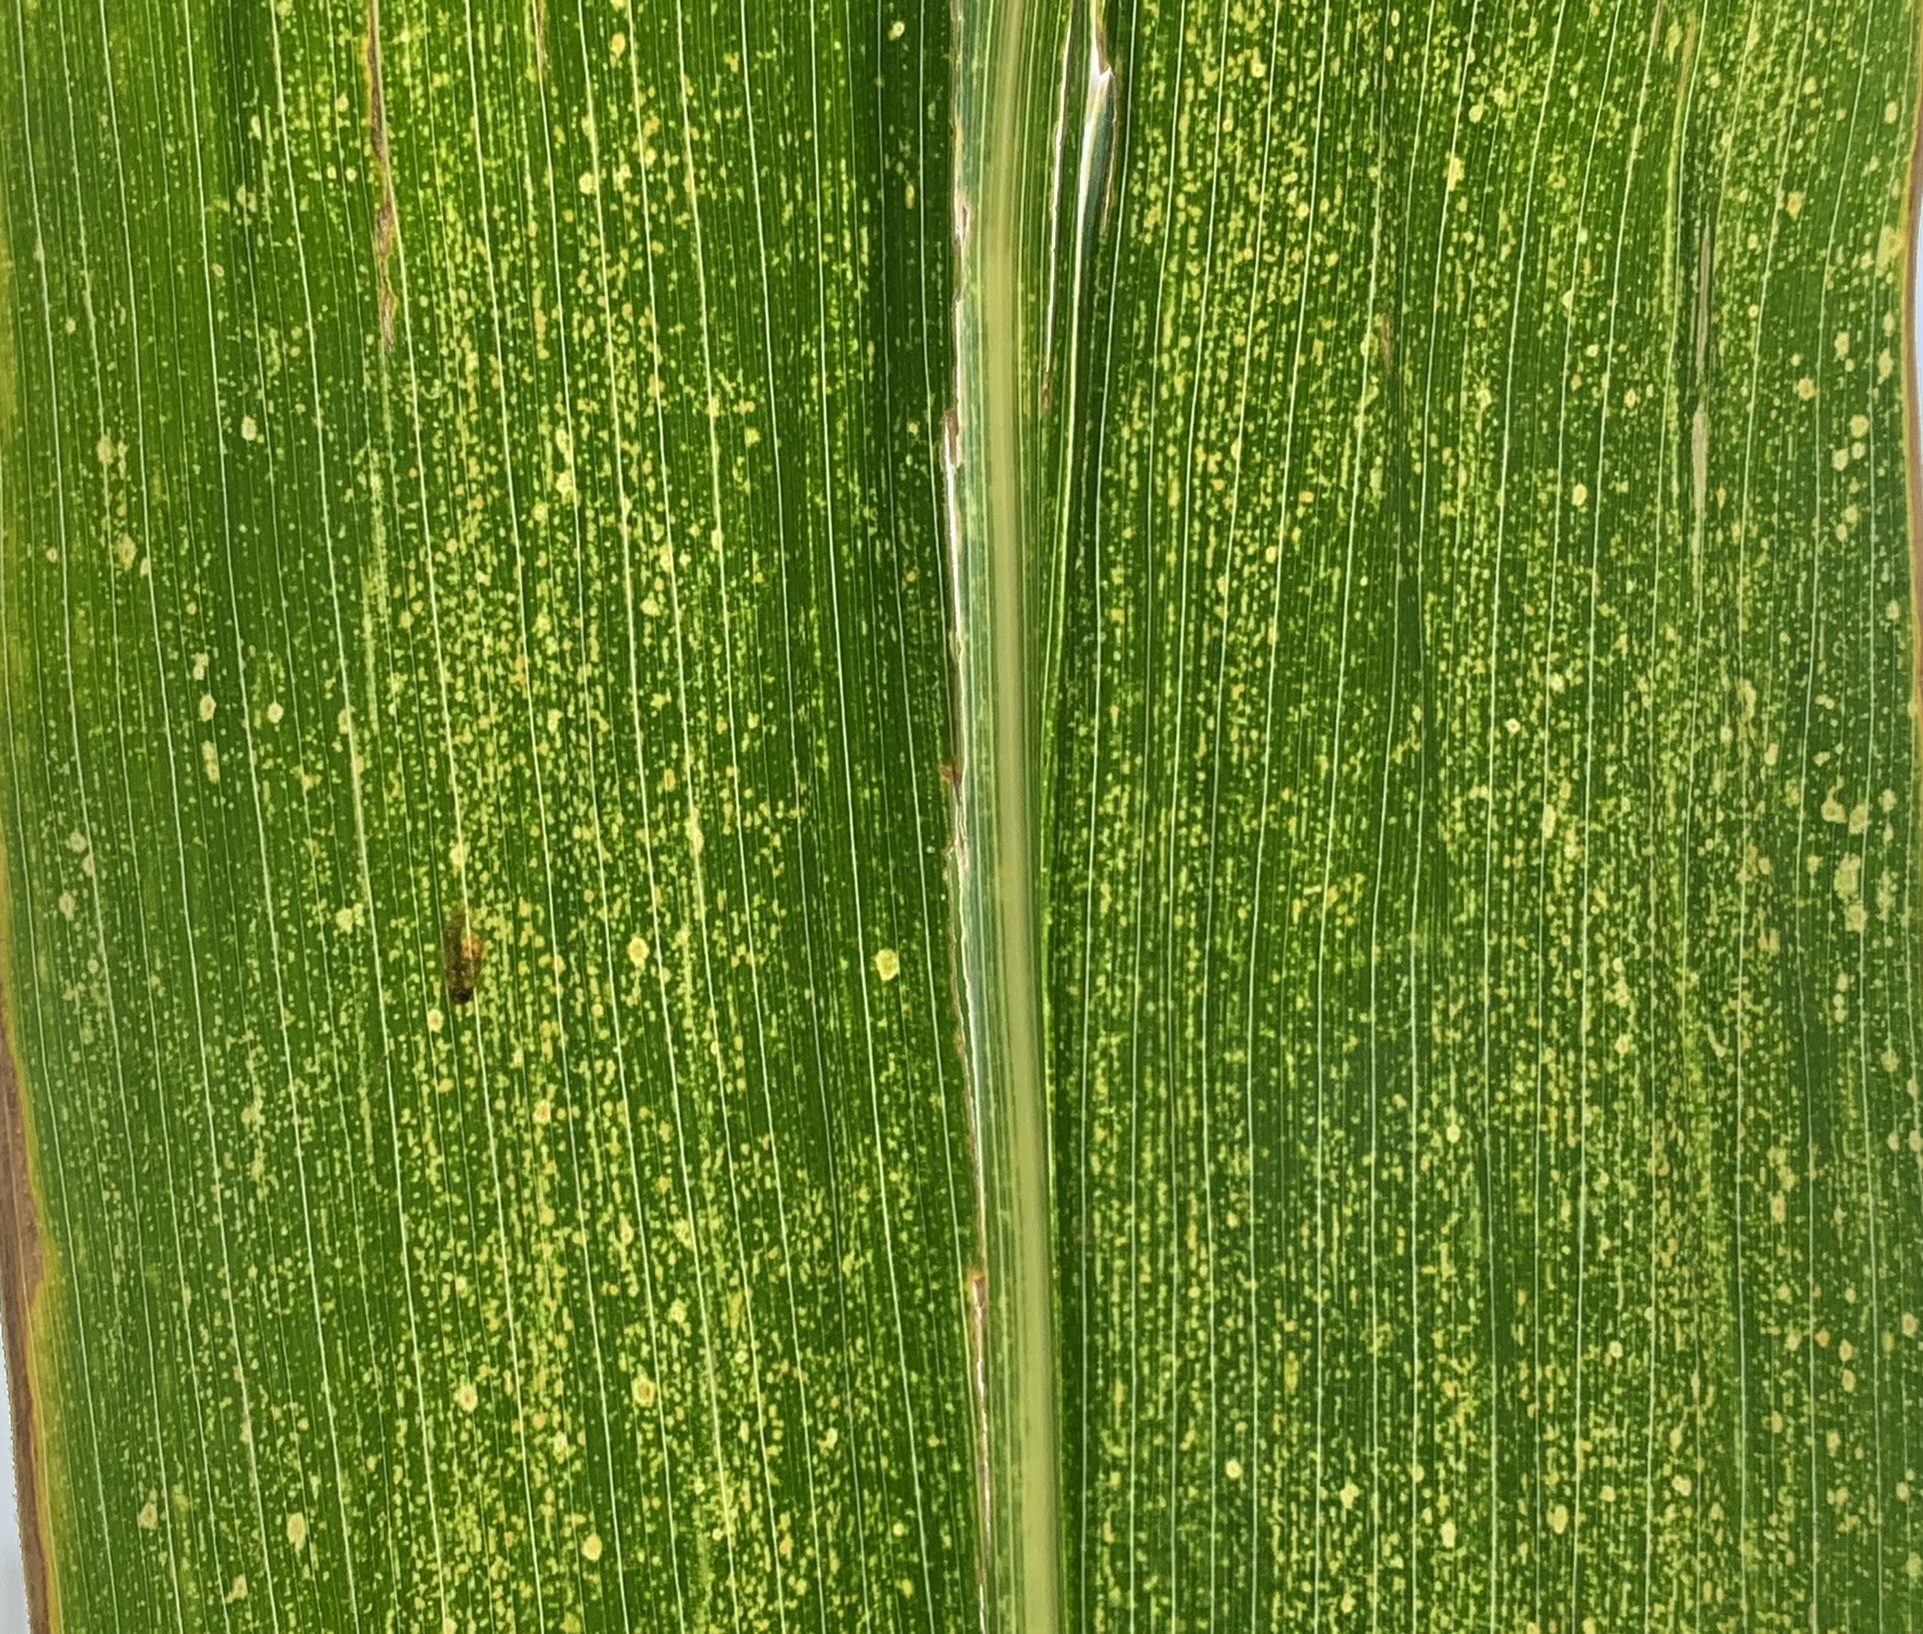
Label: MLN